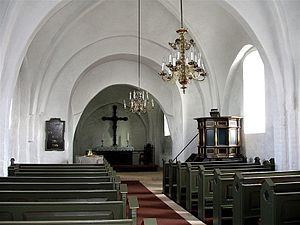
Blenstrup Kirke
Kirkerummet
Blenstrup Kirke i Danmark. Skibet set mod øst
Blenstrup Kirke ligger i landsbyen Blenstrup, ca. 17 km S for Aalborg. Indtil Kommunalreformen i 2007 lå den i Nordjyllands Amt, og indtil Kommunalreformen i 1970 i Hellum Herred.